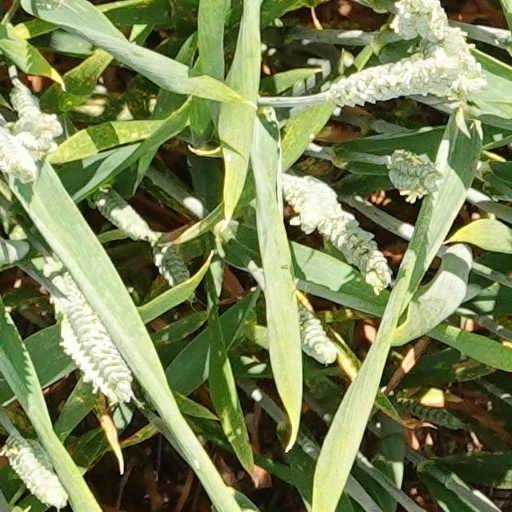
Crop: wheat